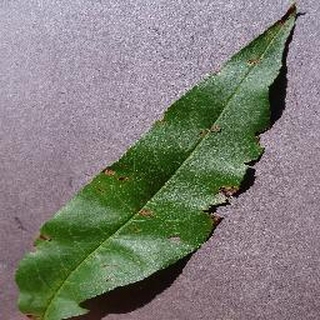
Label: peach_bacterial_spot